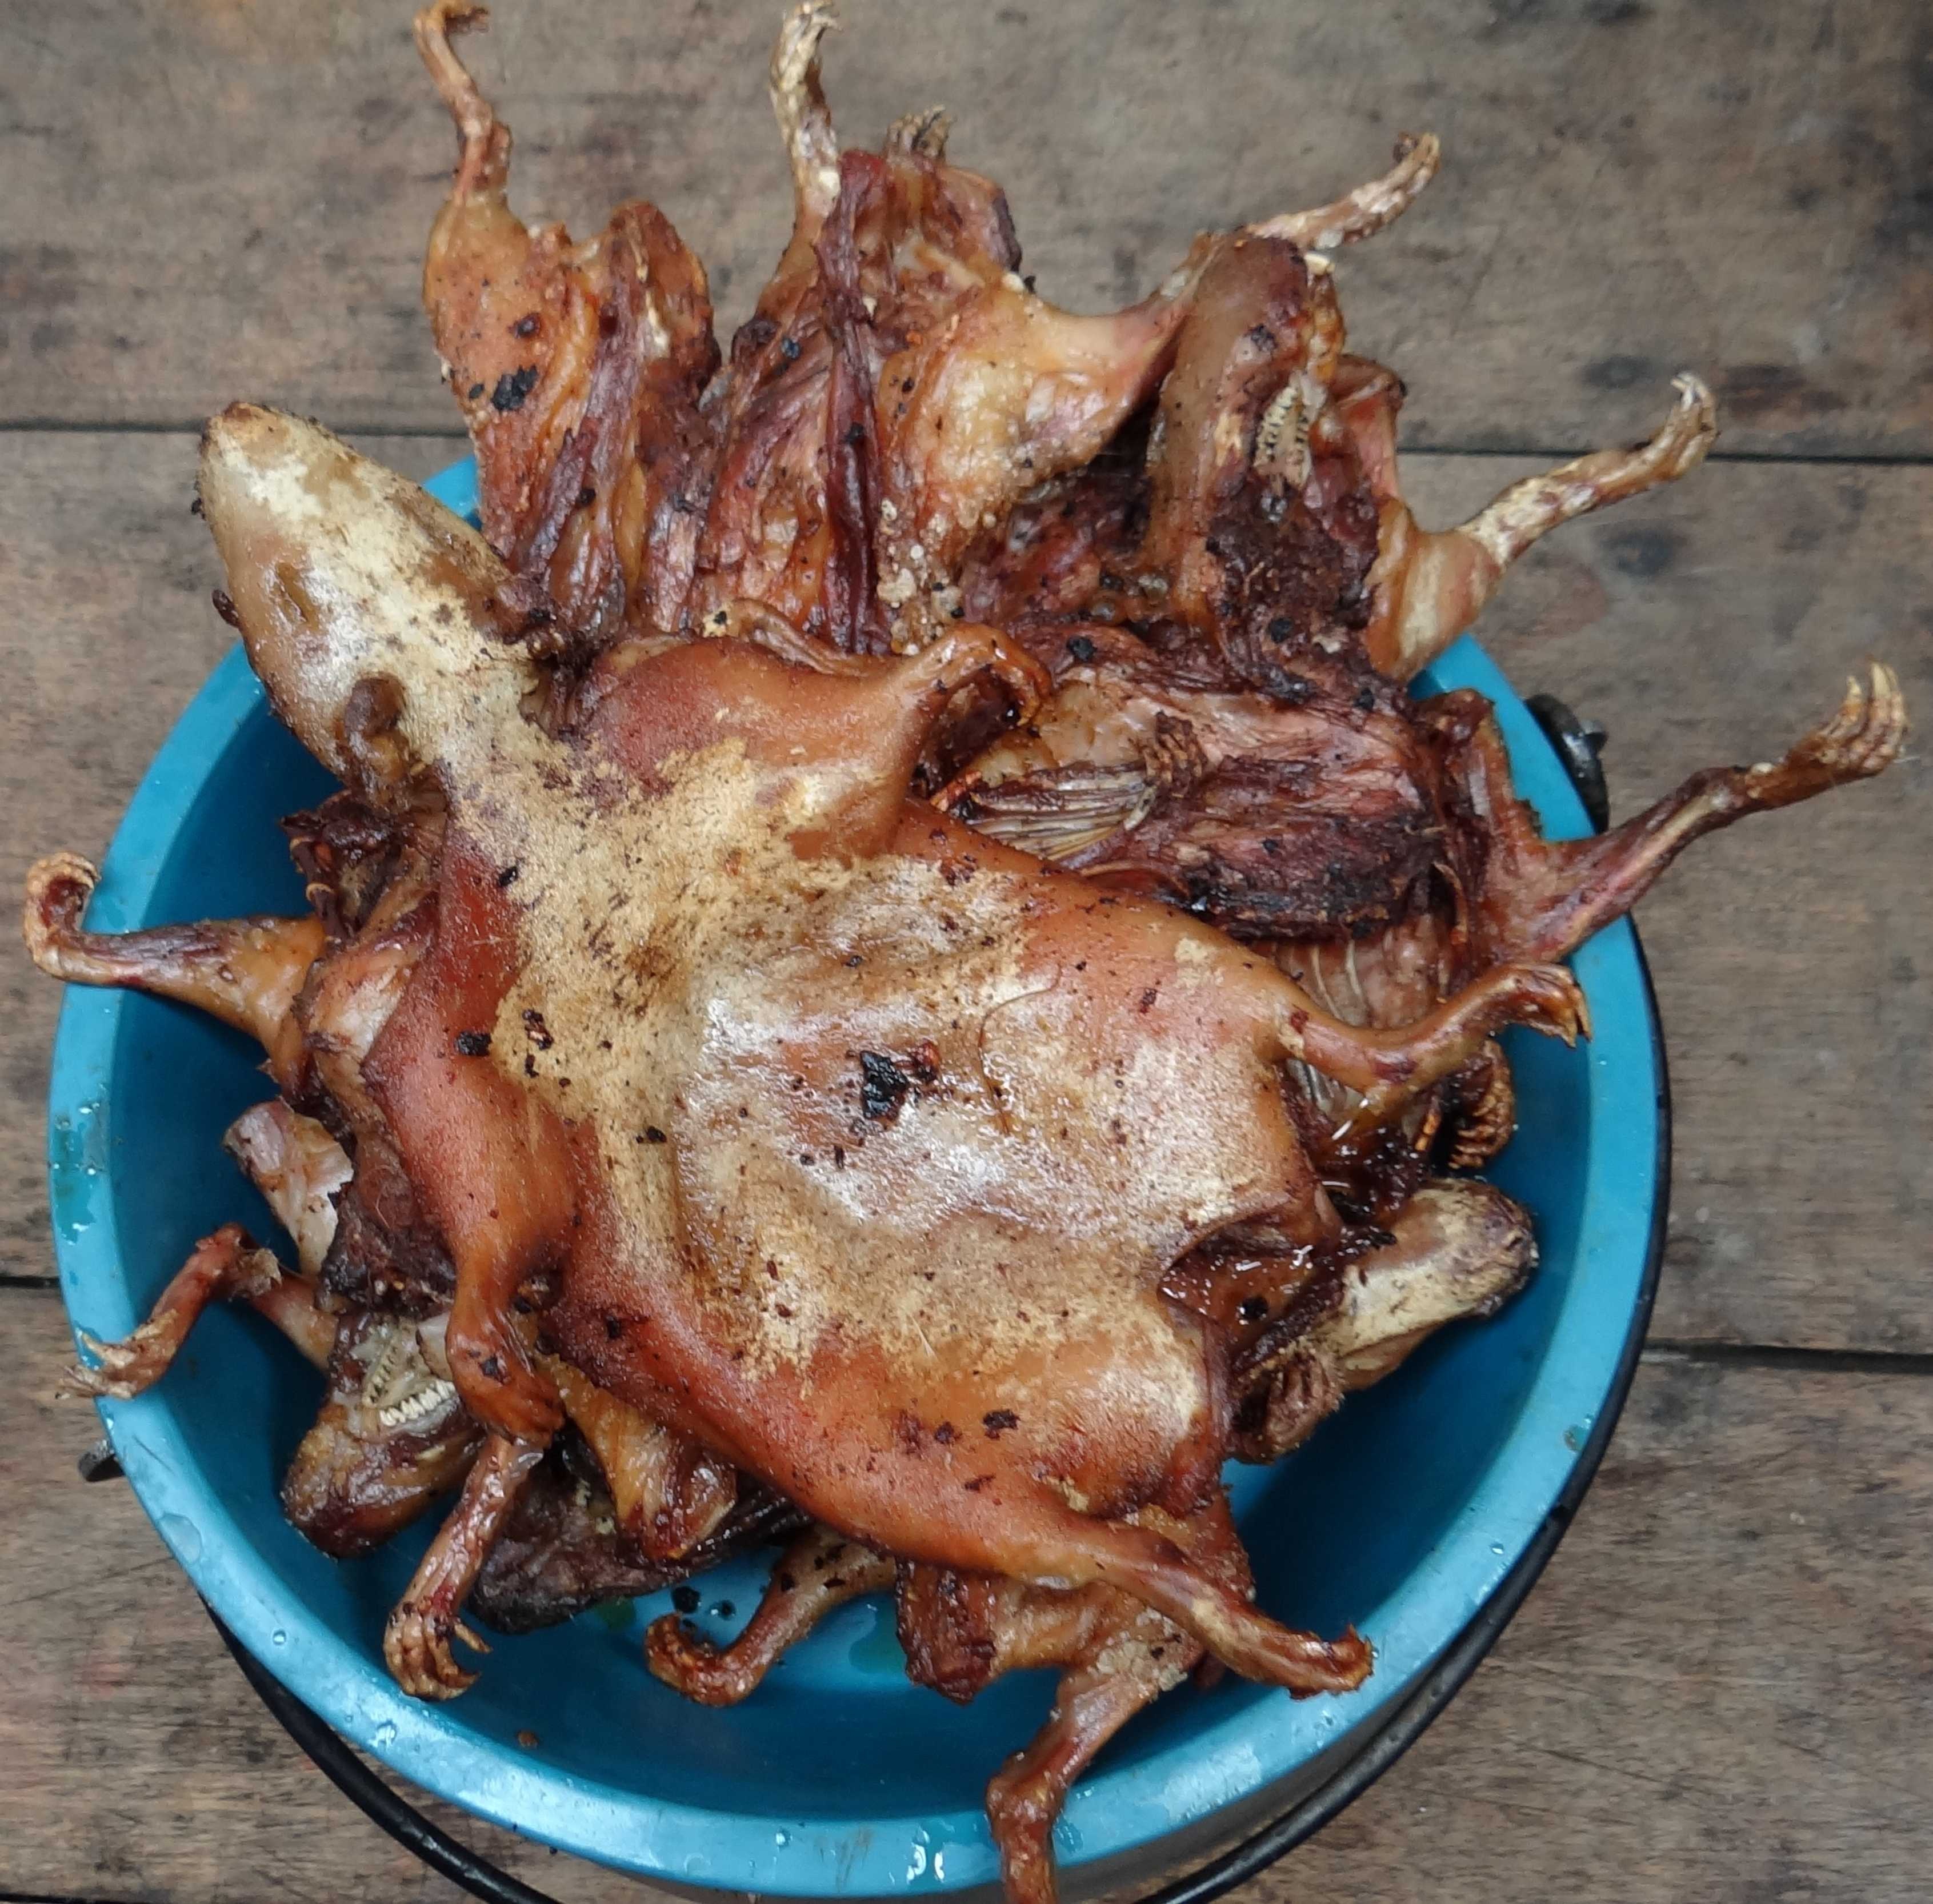
dish, food, produce, eat, meat, cuisine, peru, roasting, punt, grilled, shallot, guinea pigs, lechon, lamb and mutton